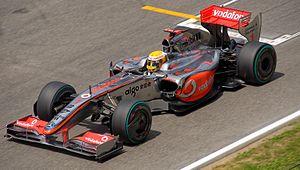
La McLaren MP4-24 est la monoplace de Formule 1 engagée par l'écurie McLaren-Mercedes dans le championnat du monde de Formule 1 2009. Officiellement présentée le 16 janvier 2009 à midi à Woking, au siège du McLaren Technology Group, cette monoplace tient compte des modifications de règlements introduites en 2009 et présente un aileron avant élargi, un aileron arrière rétréci et relevé, et des pneus slicks. Pedro de la Rosa a effectué le premier roulage le samedi 17 janvier 2009, sur l'Autódromo Internacional do Algarve à Portimão, au Portugal.